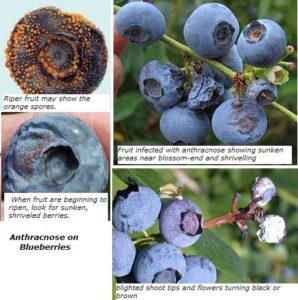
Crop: blueberry
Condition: anthracnose